John Goddard Richards

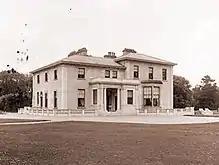
Ardamine House

John Goddard Richards (November 1793 – 13 April 1846) was an Irish barrister, justice of the peace, and High Sheriff of Wexford for 1824. He was the eldest son and heir of the leading surgeon Solomon Richards and his wife Elizabeth Groome, daughter of the Reverend Edward Groome. He owned land on the Roebuck Estate in County Dublin and the Ardamine Estate in County Wexford.